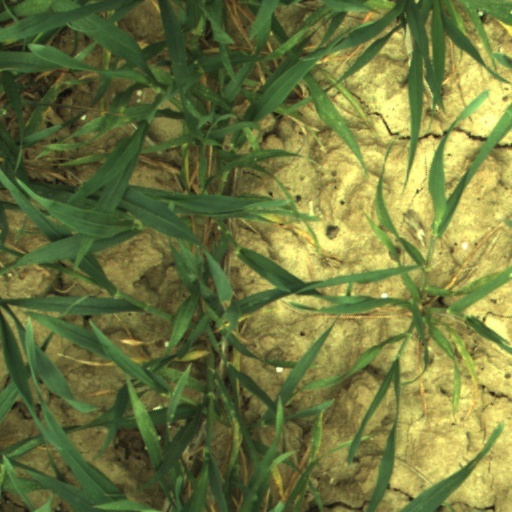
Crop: wheat